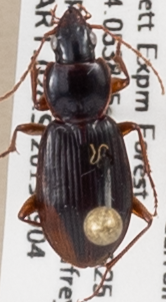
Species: Synuchus impunctatus
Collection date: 2019-09-04
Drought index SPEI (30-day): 0.27
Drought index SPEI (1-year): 0.966
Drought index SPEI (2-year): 0.732